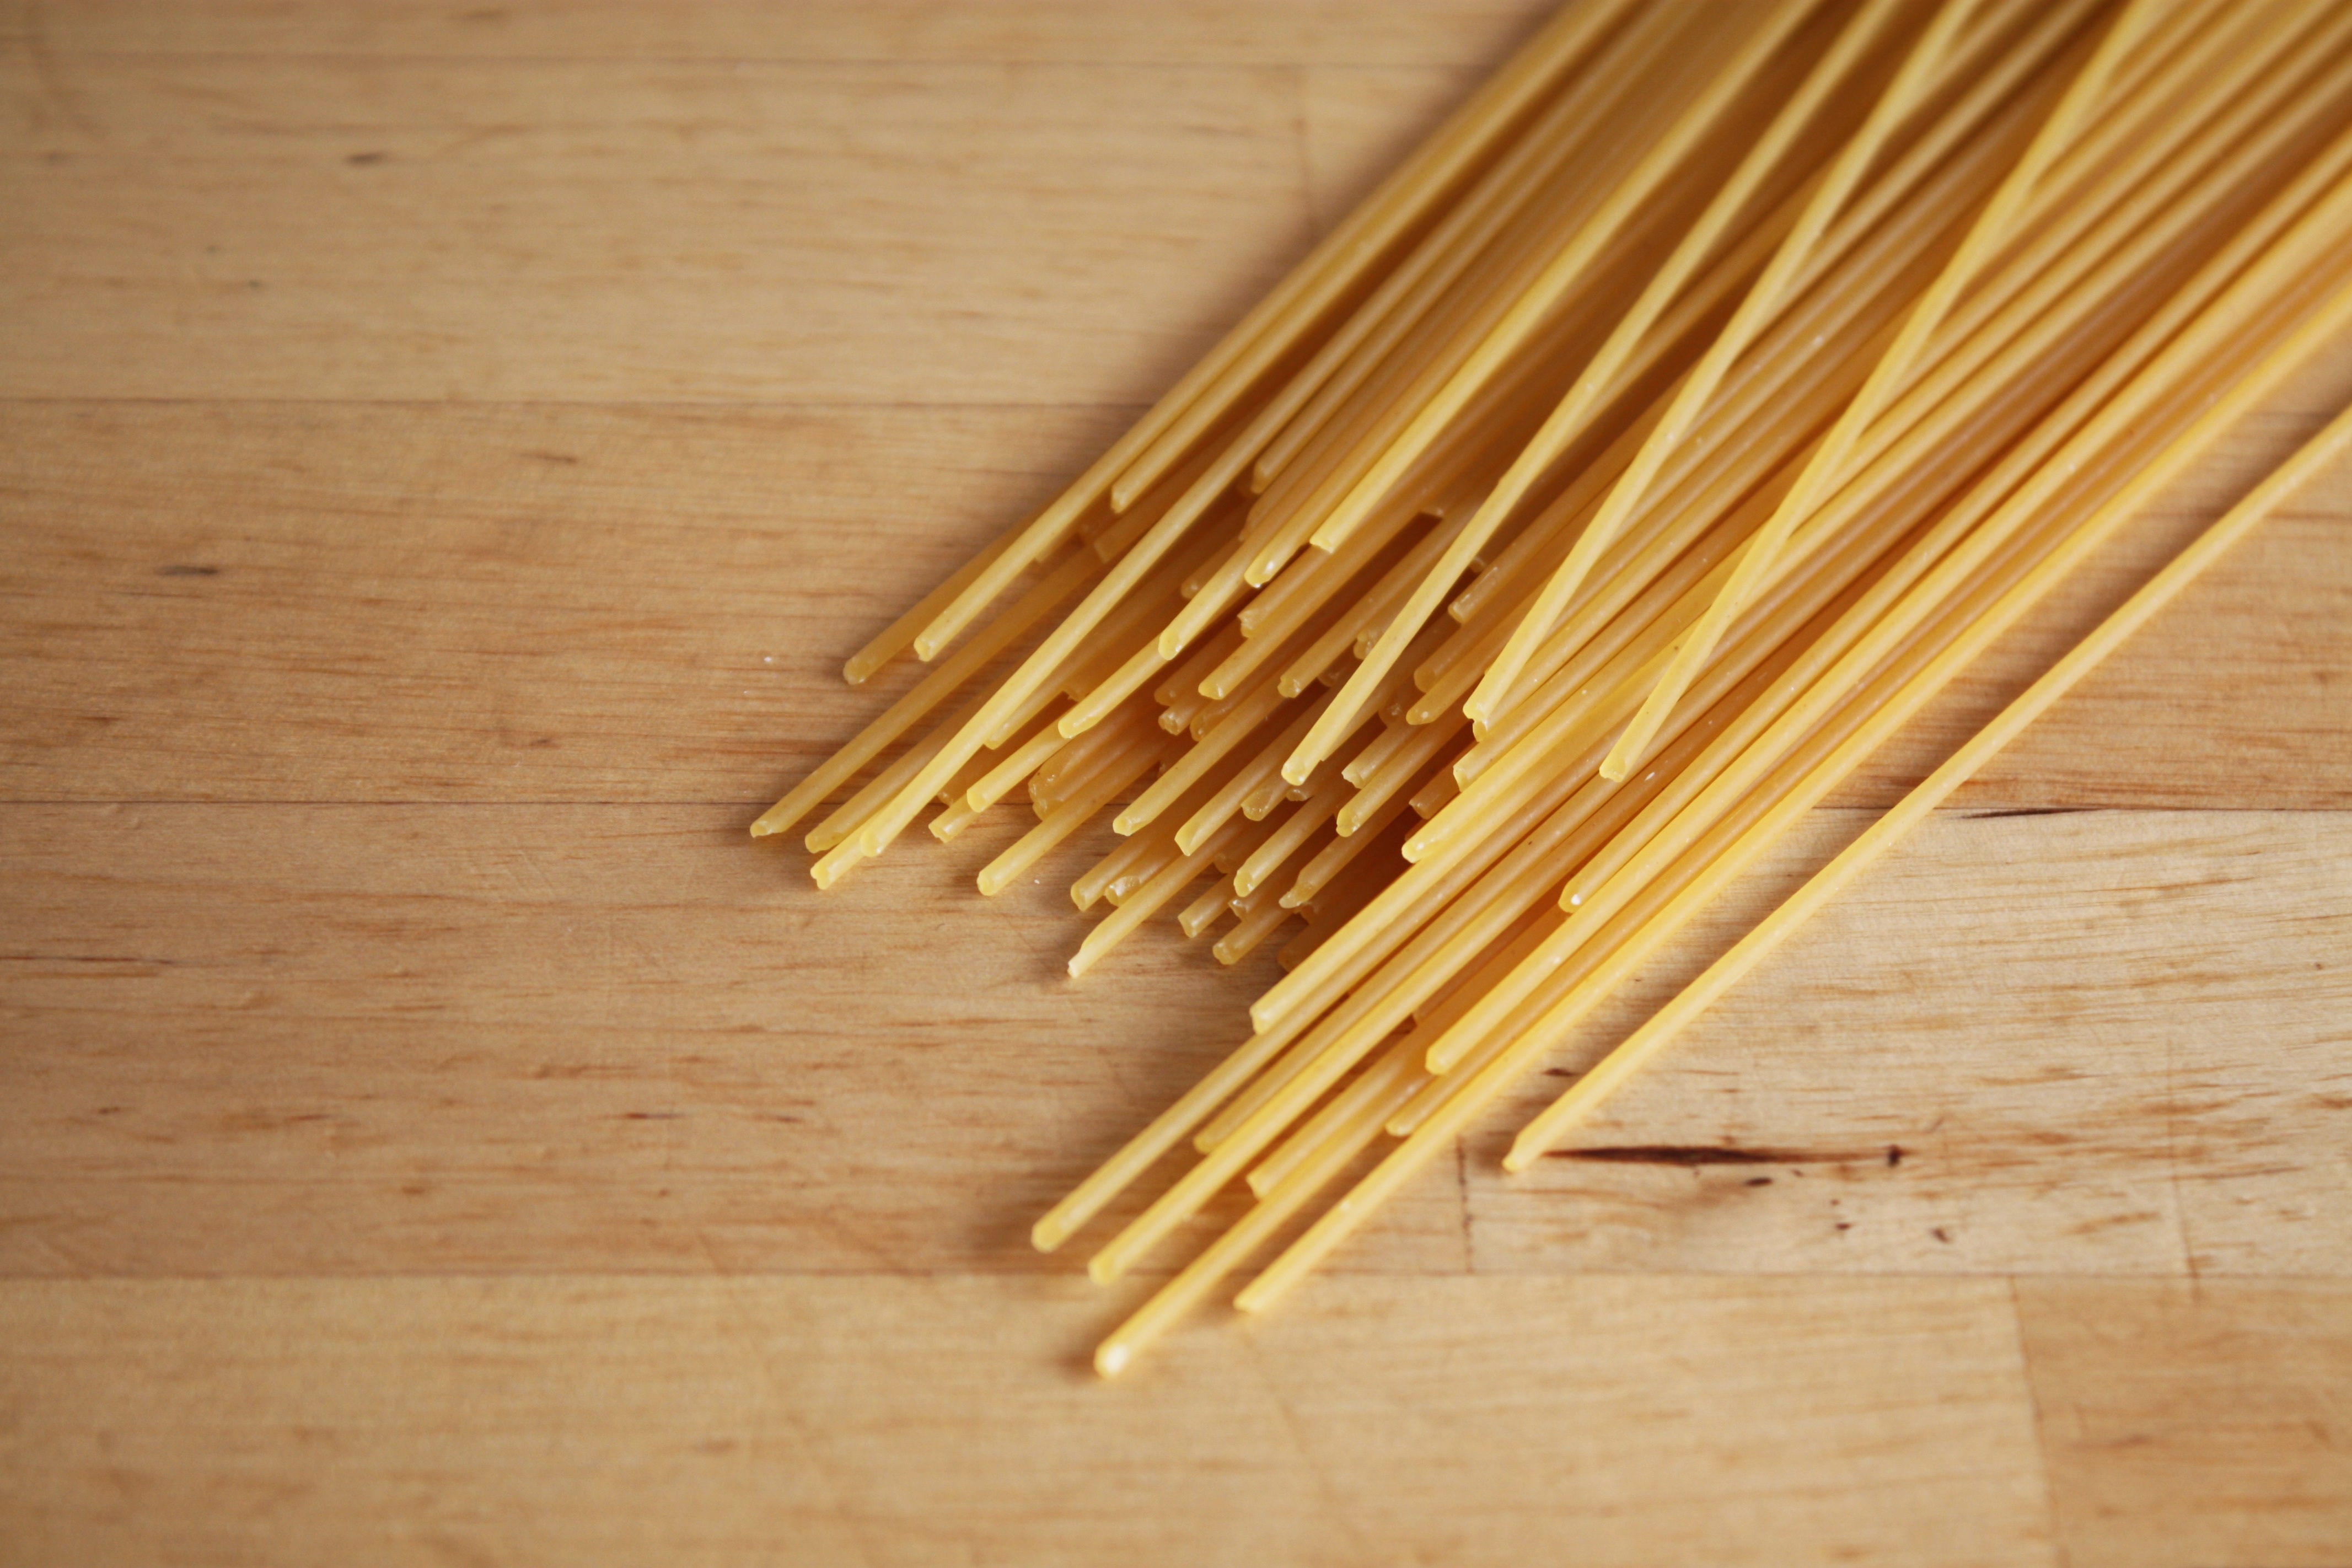
wood, dish, meal, food, produce, kitchen, italy, yellow, eat, lunch, pasta, egg, noodle, cook, noodles, raw, court, cereals, hard, spaghetti, italian, carbohydrates, flavor, noodle dish, durum wheat, spagetti, grass family